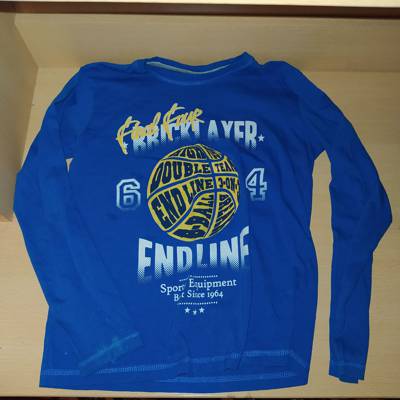
Waste category: clothes